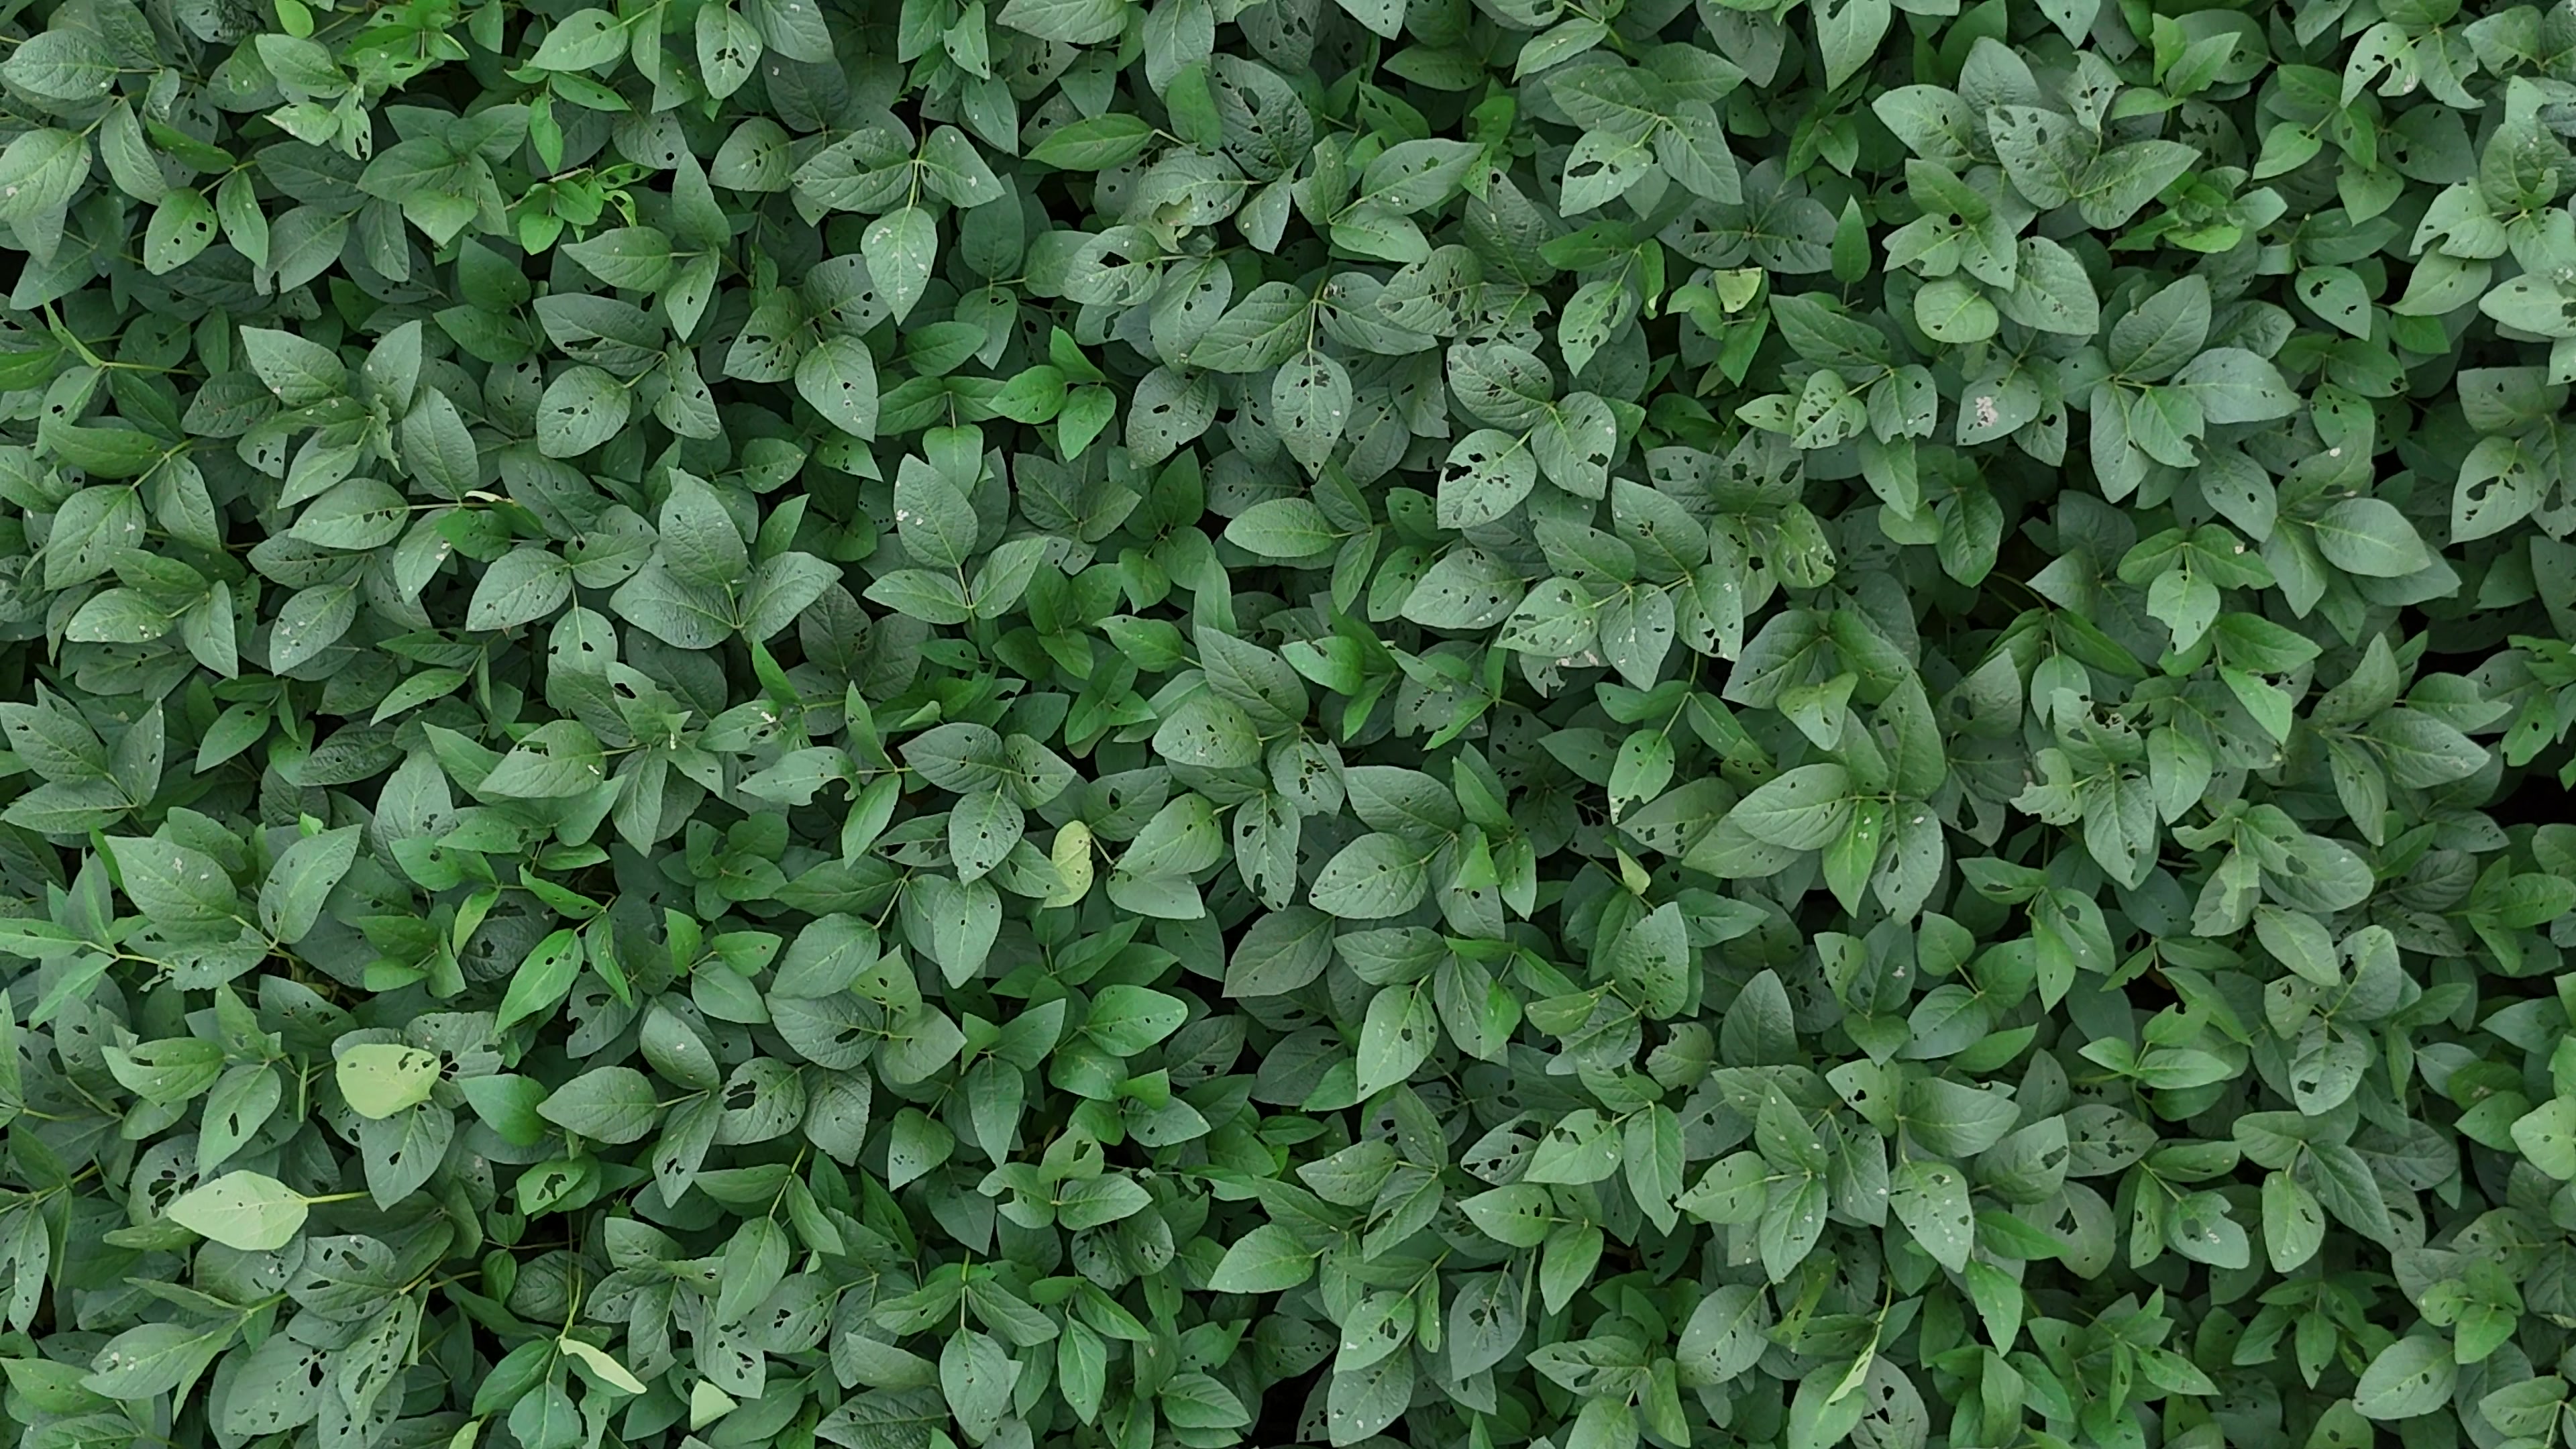
Label: Semilooper_Pest